Spencer Howe

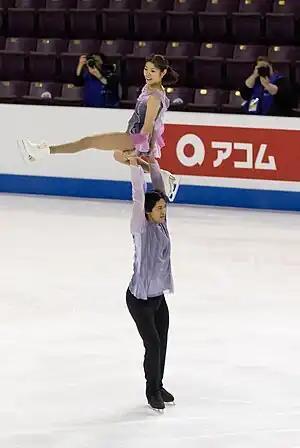
Chan and Howe performing a lift at the 2023 Four Continents Championships

The international pairs scene going into the 2022–23 season was greatly altered by the International Skating Union banning all Russian skaters in response to their country's invasion of Ukraine. With more podium opportunities for pairs outside of Russia, Chan/Howe began with a silver medal win at the 2022 CS U.S. Classic. Howe said that they were pleased with the outcome in light of injury troubles that had hindered their preparations.